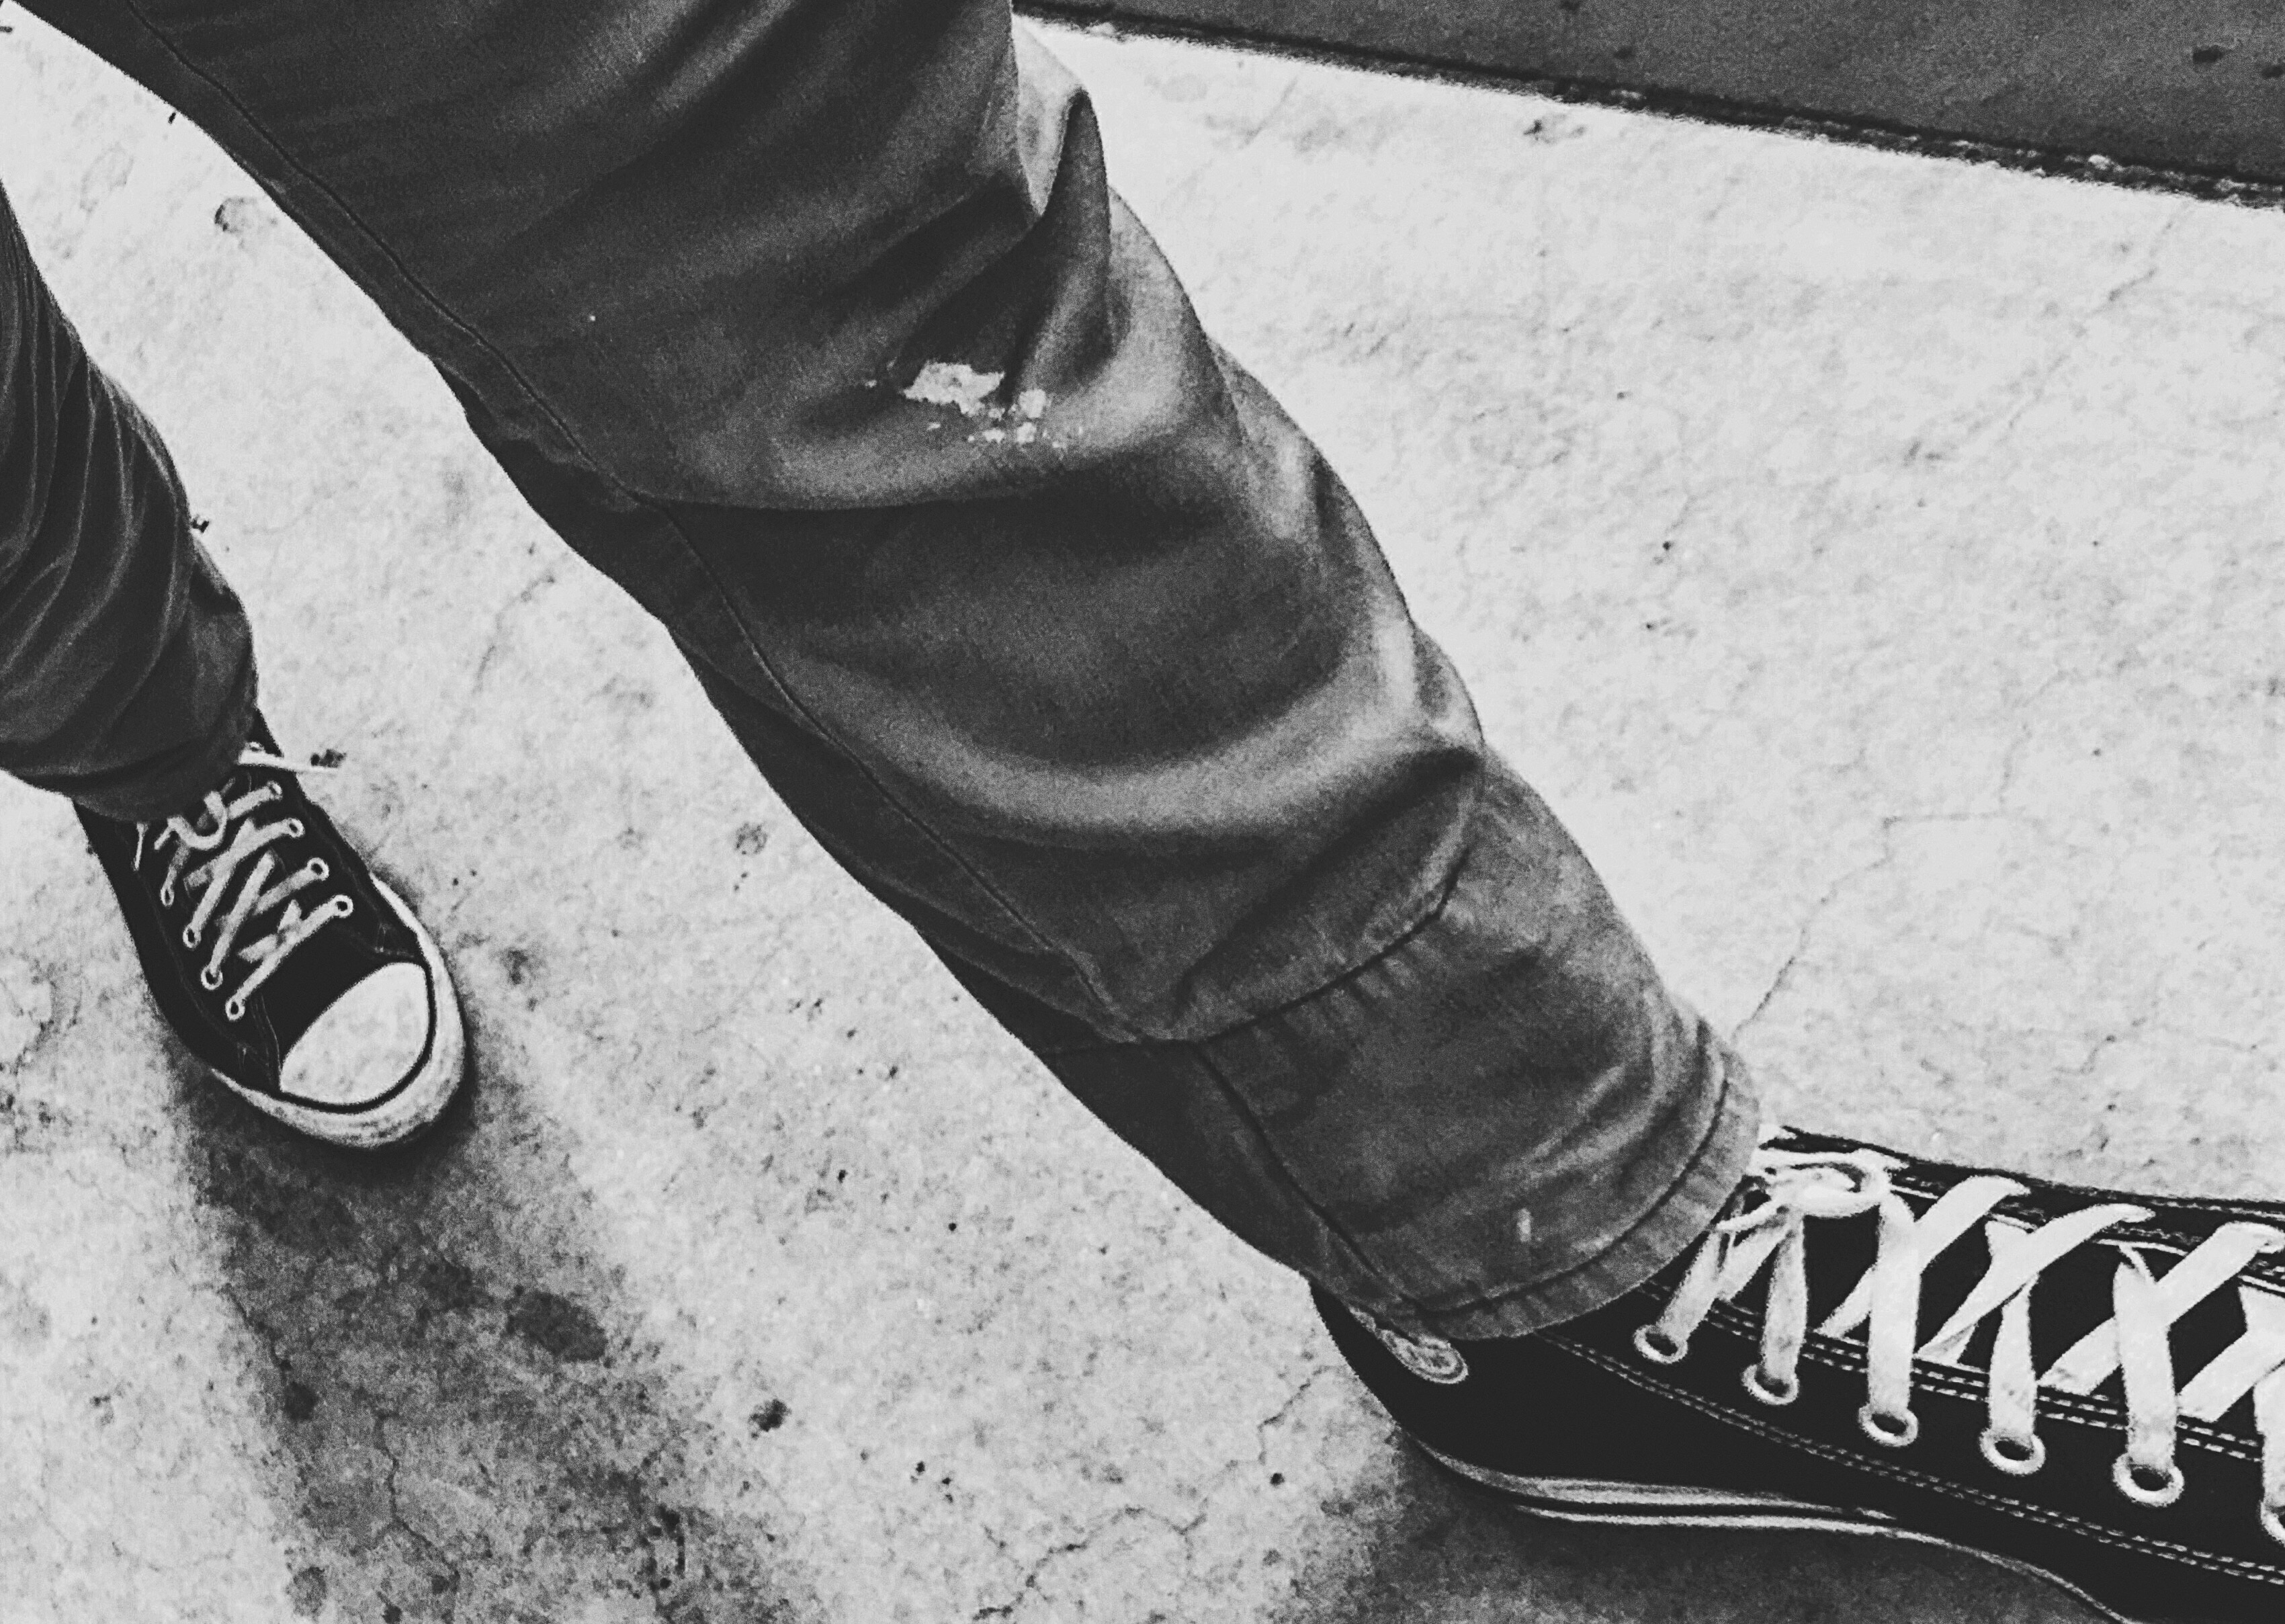
walking, person, shoe, black and white, white, leather, sidewalk, feet, boot, leg, jeans, spring, fashion, black, monochrome, shoelace, shoes, legs, sneakers, converse, footwear, photograph, wear, adult, concrete floor, monochrome photography, high heeled footwear